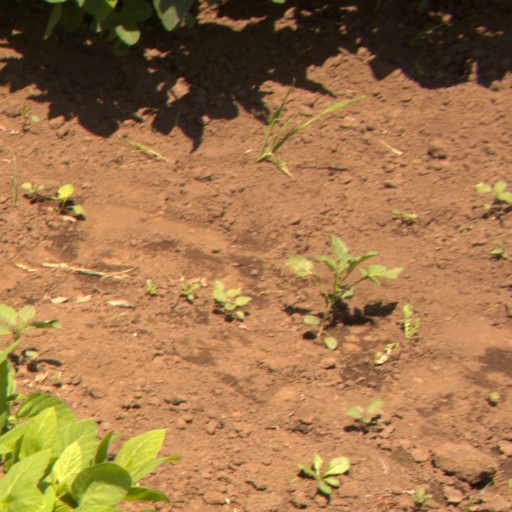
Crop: soybean